Cal Crutchlow

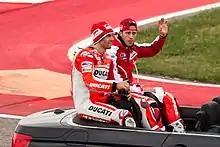
Crutchlow (left) with Ducati teammate Andrea Dovisioso

On 2 August 2013 it was announced that Crutchlow had signed a two-year deal with the factory Ducati team, to partner Andrea Dovizioso. The beginning of his season was plagued with issues. A malfunctioning transponder caused the electronics of his Ducati Desmosedici to behave strangely during the first race in Qatar, where he finished in sixth place. He experienced tyre issues and later crashed out of the race in Austin. In the crash he suffered a hand injury, causing him to miss the Argentine Grand Prix and thus missing a championship race for the first time in his career. He returned in Jerez, but he was forced to retire after three laps, having experienced problems with the brakes.